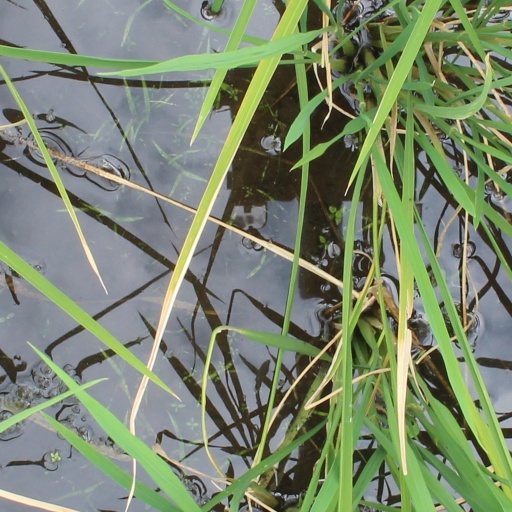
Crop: rice